Type RO 15

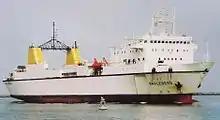
The "Kahleberg"

Cargo ships of the class Type RO 15 are RoRo vessels built by Wismar's Mathias Thesen Yard.